C. M. Payne

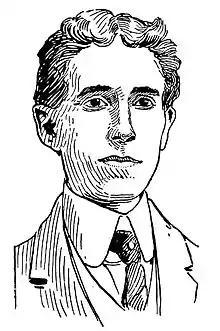
C. M. Payne

Charles M. Payne (1873–1964) was an American cartoonist best known for his popular long-running comic strip "S'Matter, Pop?". He signed his work C. M. Payne and also adopted the nickname Popsy.